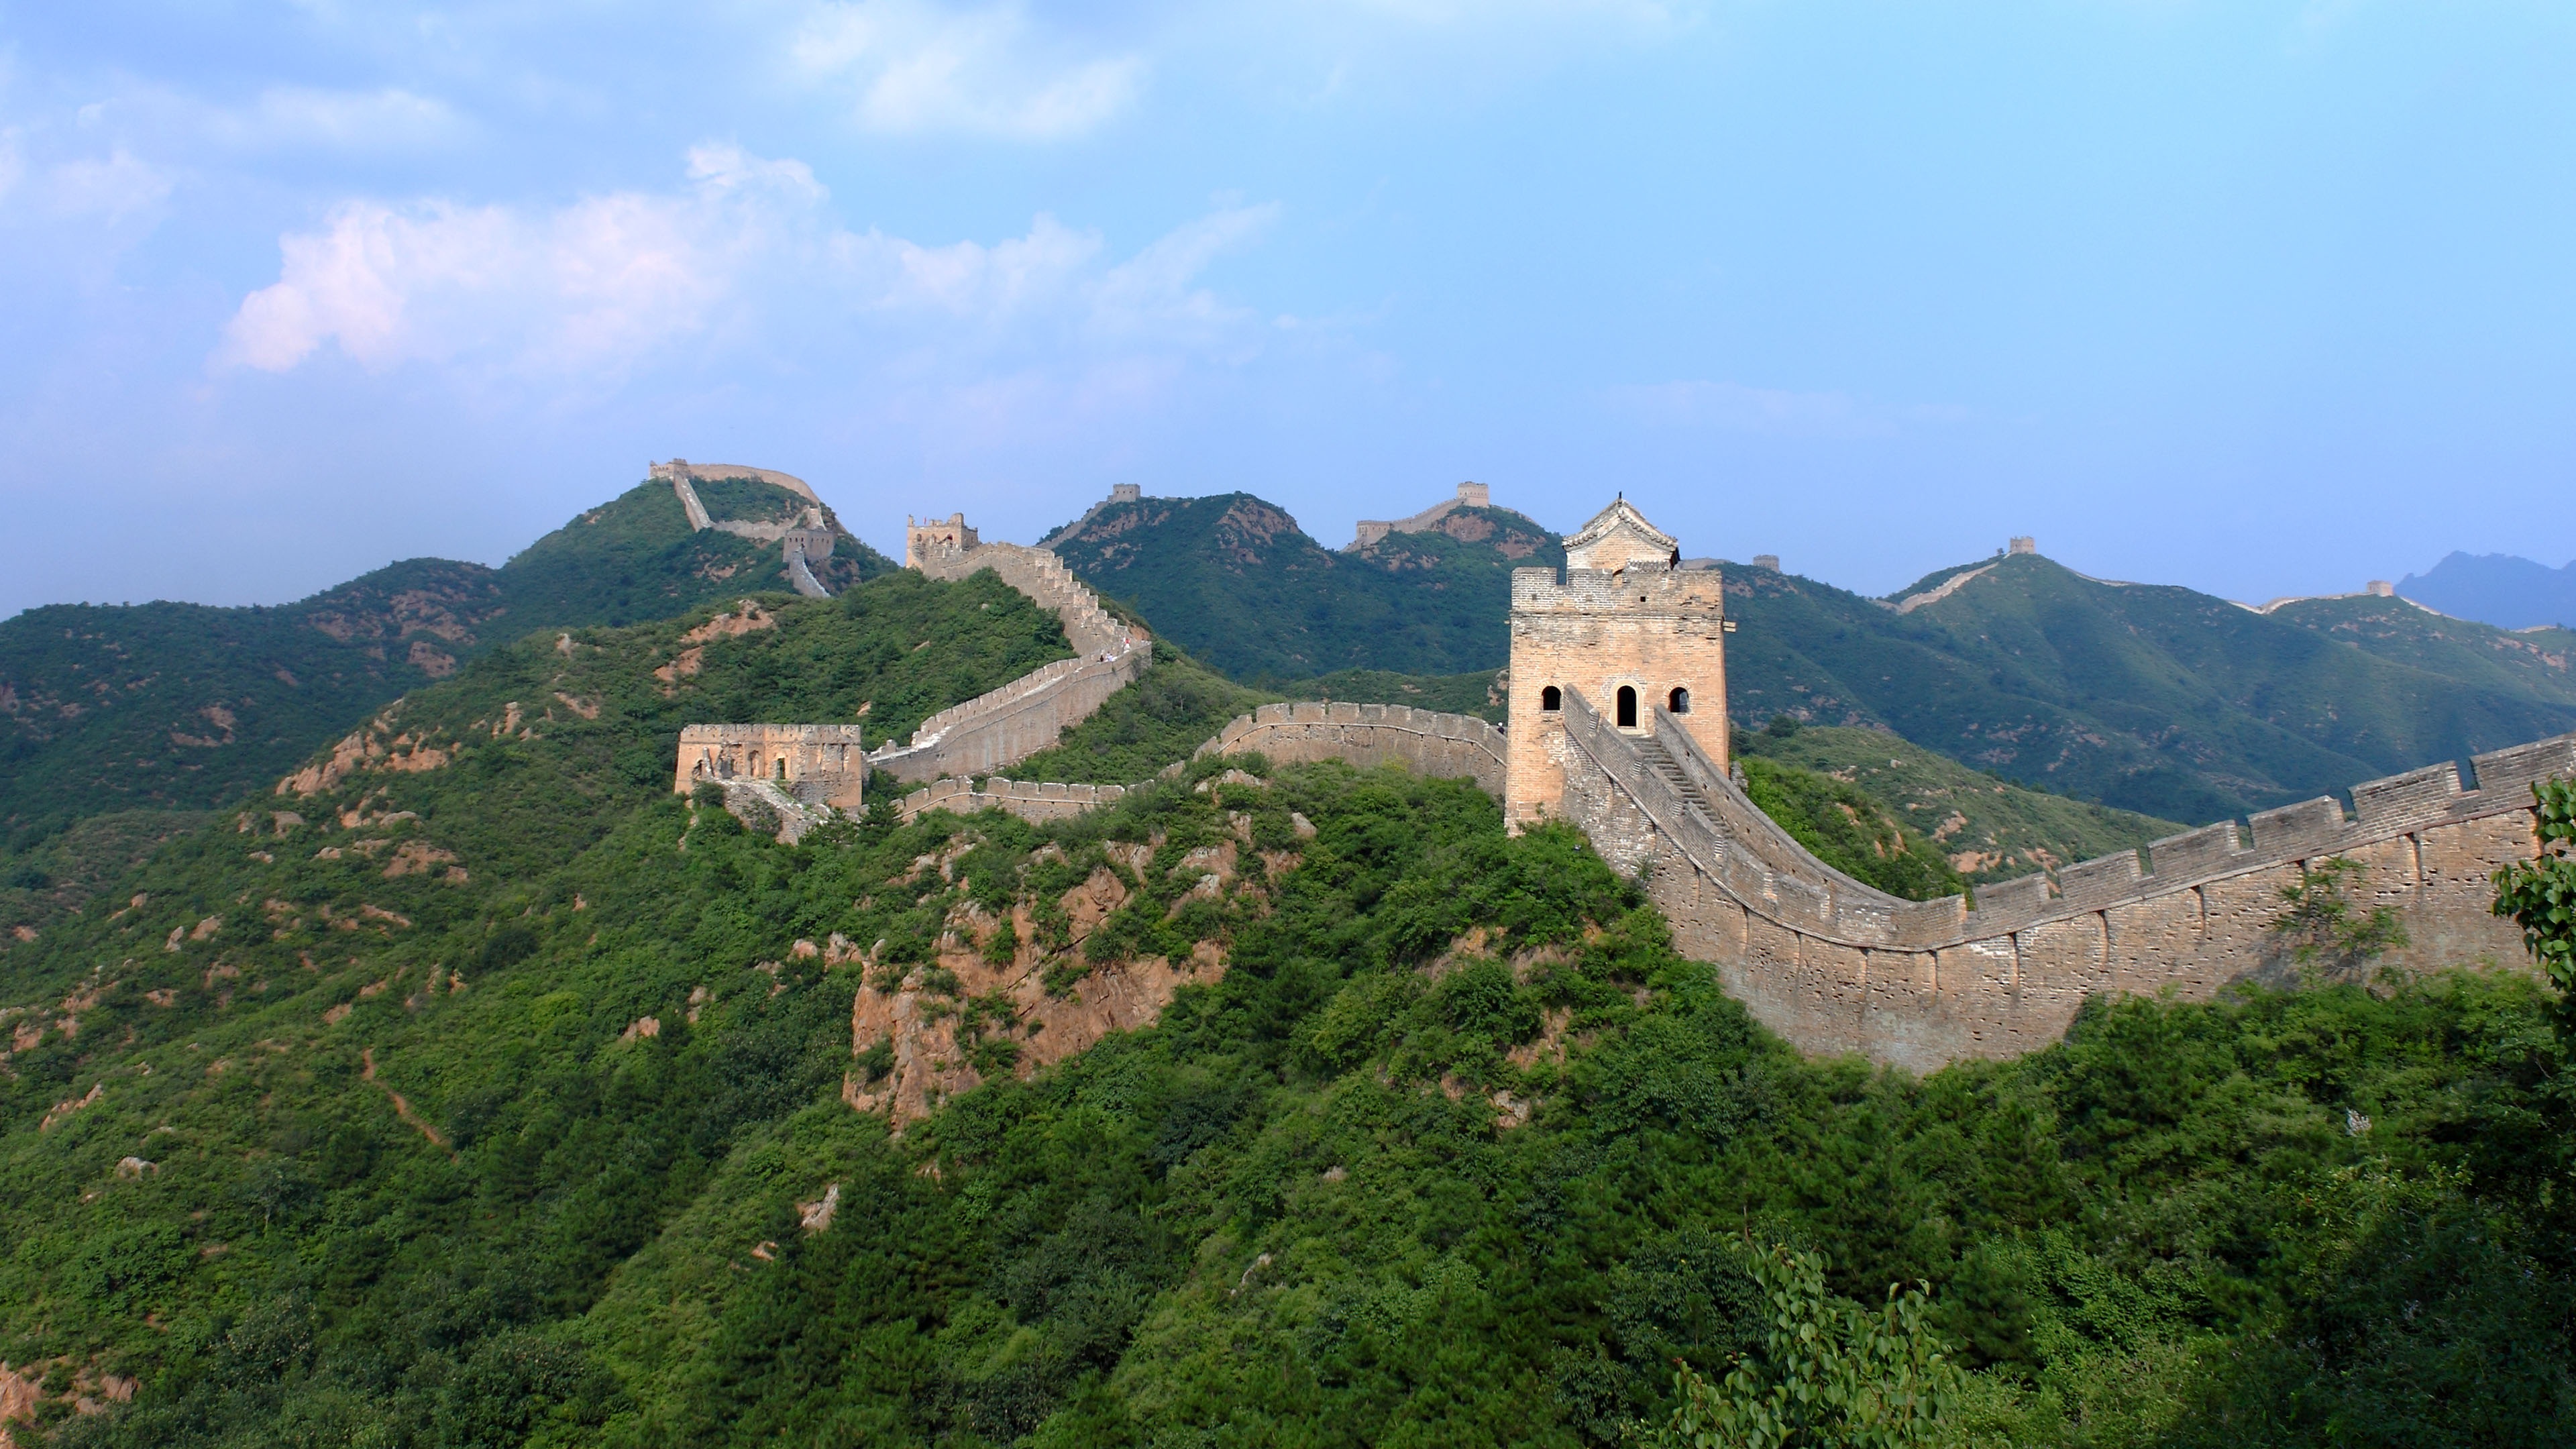
mountain, hill, town, mountain range, village, cliff, castle, landmark, fortification, tourism, terrain, beijing, monastery, plateau, the scenery, the great wall, historic site, mountainous landforms, jinshanling